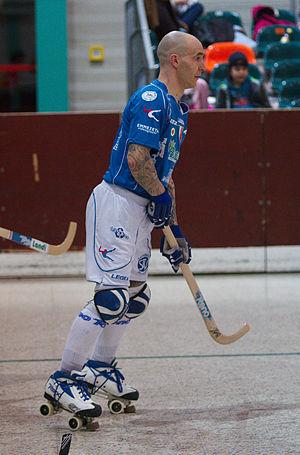
Le rink hockey, appelé aussi hockey sur patins, est une discipline de hockey sur patin à roulettes. Ce sport collectif se pratique avec des patins traditionnels plus communément appelés quads et une crosse en bois ou, plus rarement, en carbone. Appelé hardball hockey aux États-Unis et rollhockey en Allemagne, il peut aussi être désigné par le terme plus général roller hockey qui englobe également la discipline du roller in line hockey.